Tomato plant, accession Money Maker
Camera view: vertical (180 deg); turntable rotation: 240 degrees
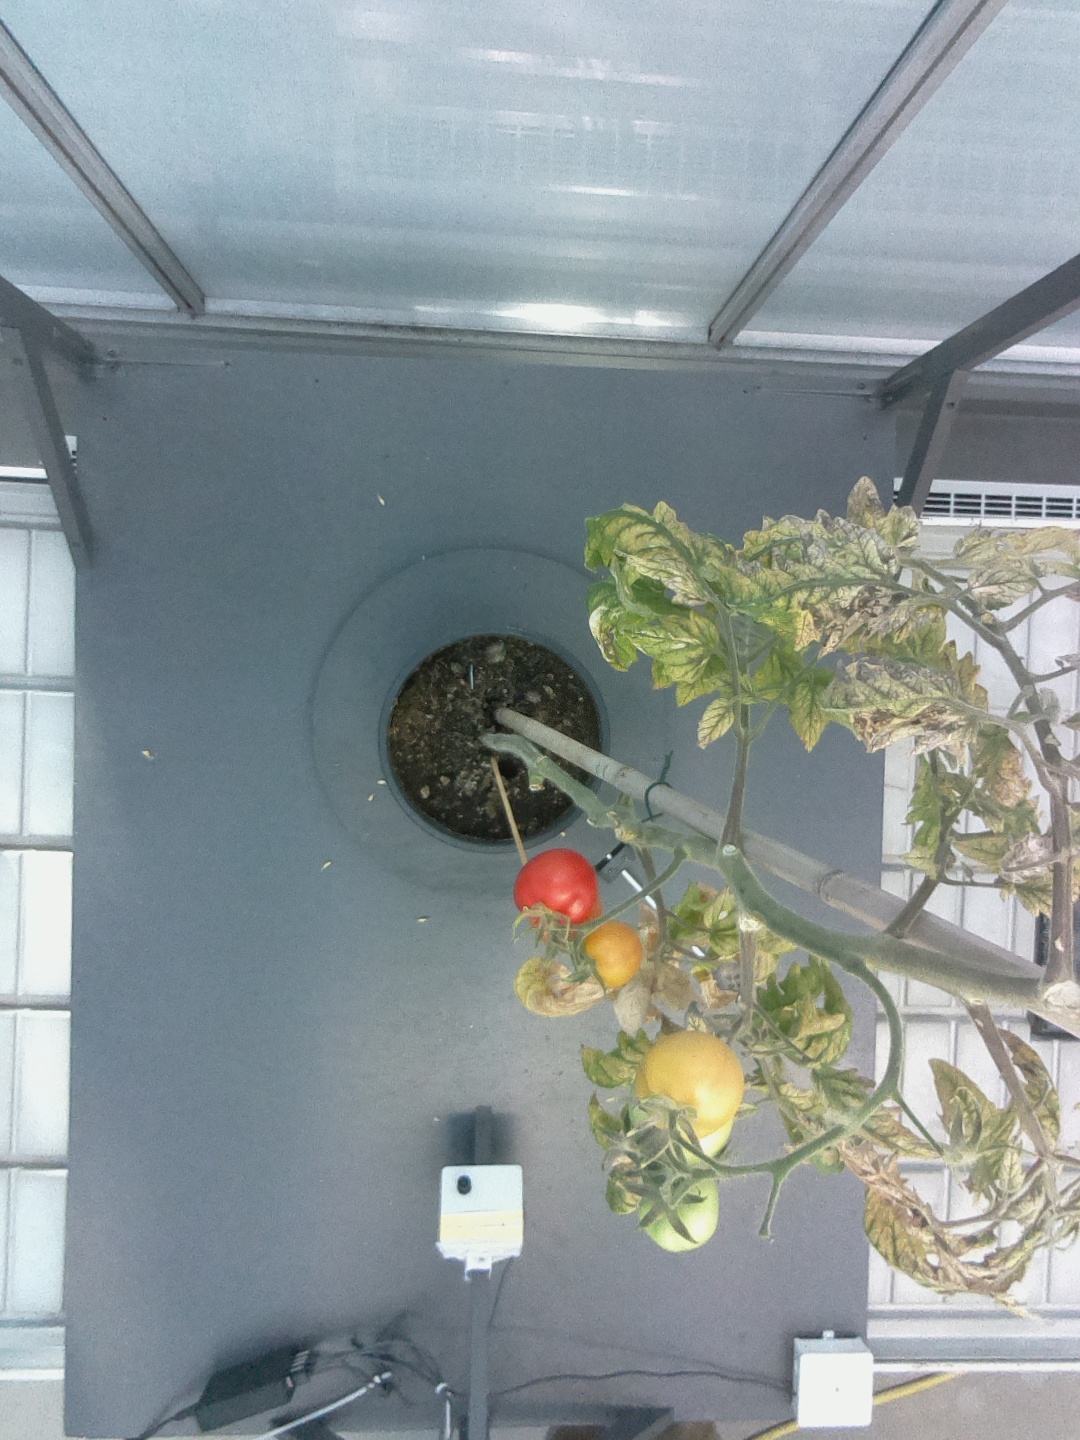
BBCH growth stage 85: 50%-60% of fruits show typical fully ripe color